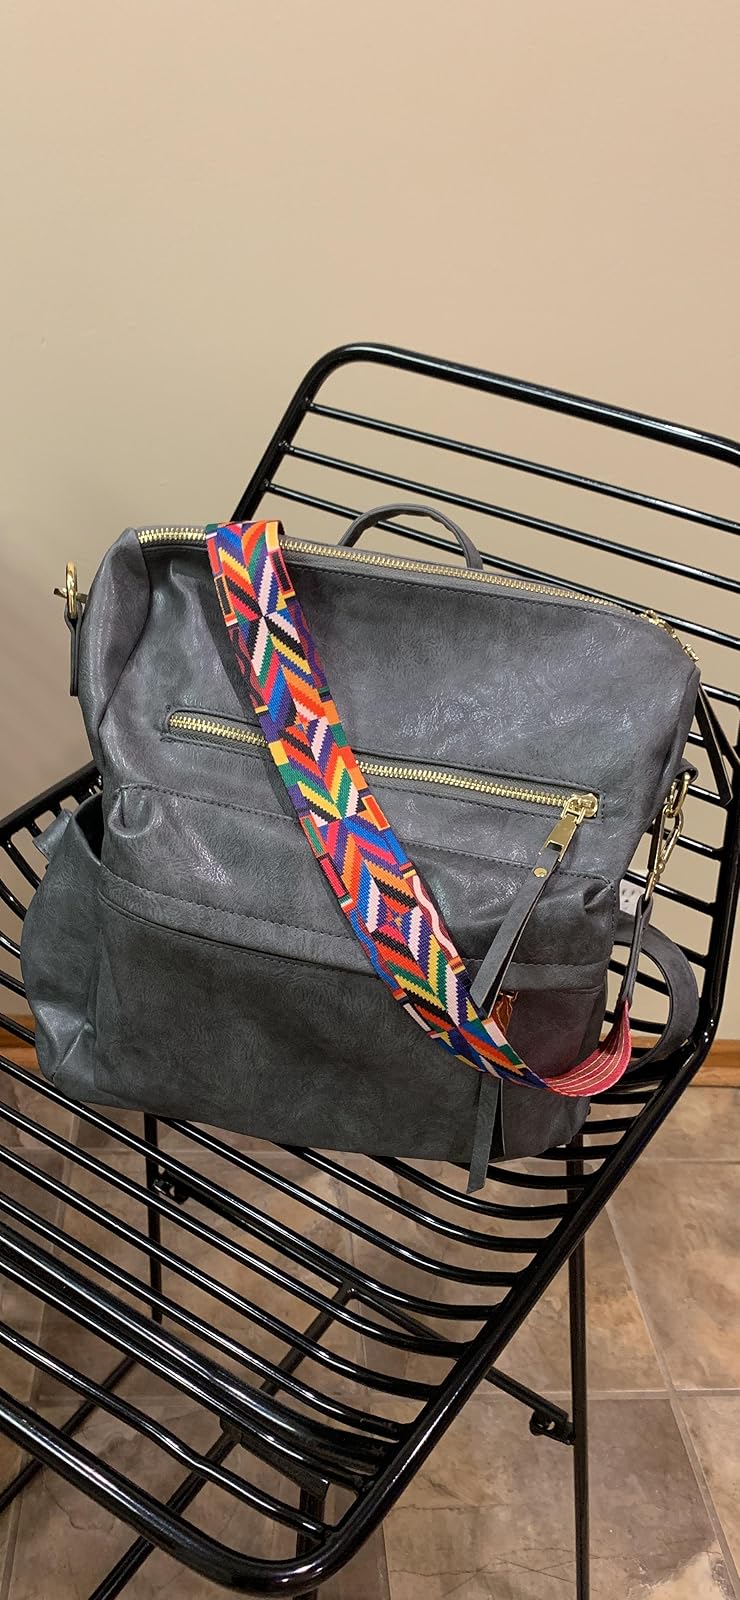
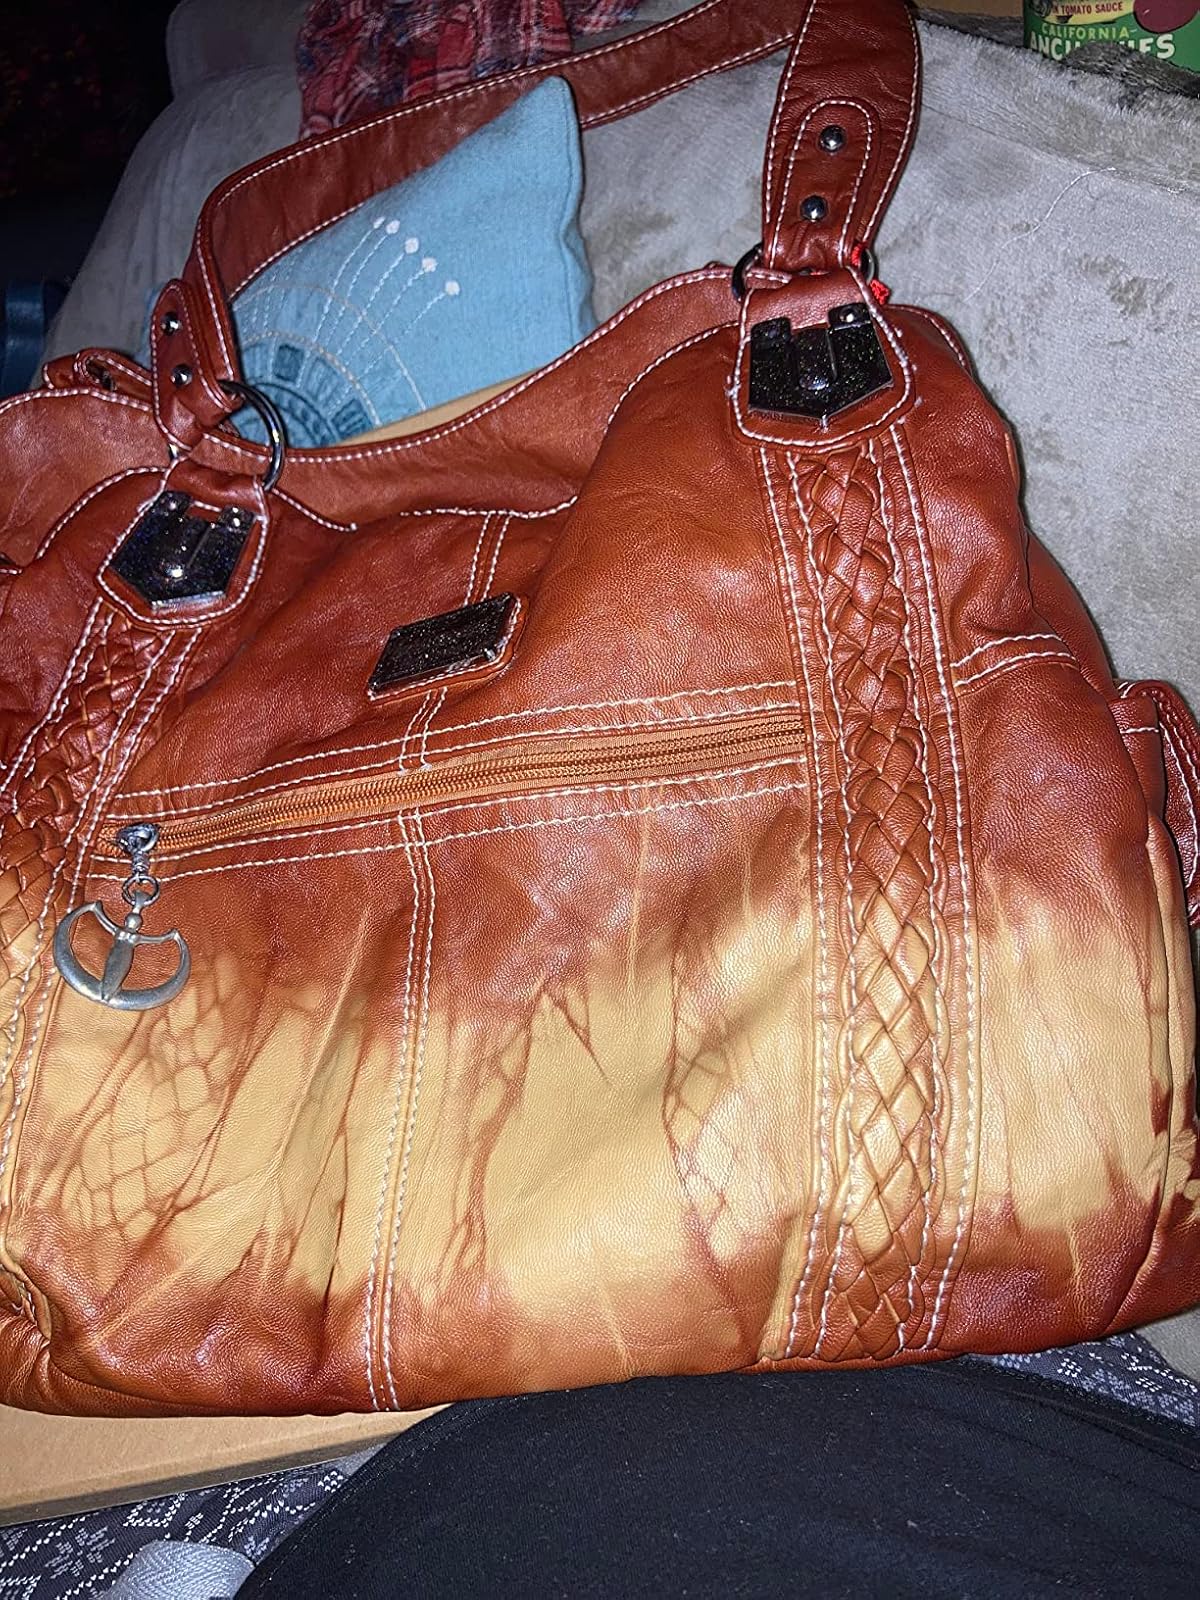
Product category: accessories_handbag
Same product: no